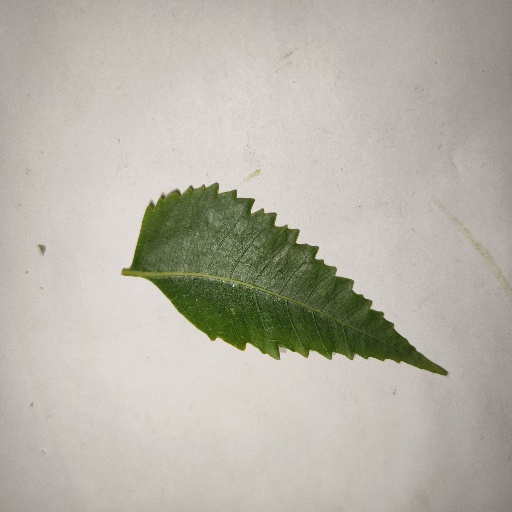
Species: Neem
Leaf condition: Healthy Leaf